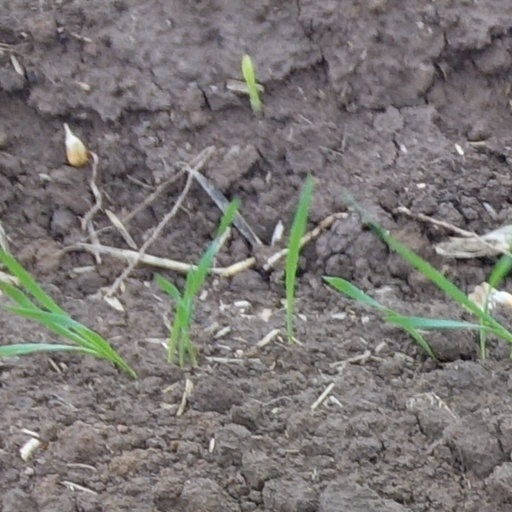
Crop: wheat